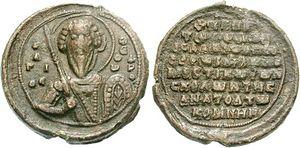
Isaac Comnène, membre de la haute aristocratie byzantine, fut un général byzantin qui joua dans les années 1070 un rôle primordial dans l’accession au trône de son frère cadet, Alexis Iᵉʳ Comnène et demeura l’un des principaux personnages de l’administration impériale durant le règne de ce dernier avec le titre de sebastokrator.